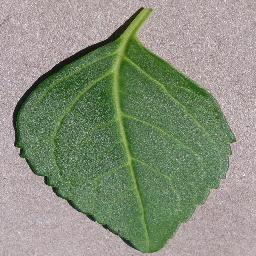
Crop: cherry
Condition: (including_sour)_healthy